Hiltrud Kier

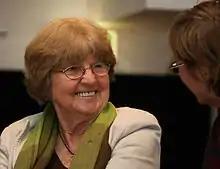

Hiltrud Kier (née Arnetzl; born 30 June 1937) is an Austrian art historian and academic. She was city conservator to Cologne and Director General of the city's museums, with her term including the Year of Romanesque Churches in 1985. She popularised the preservation of monuments and was committed to 1950s buildings.